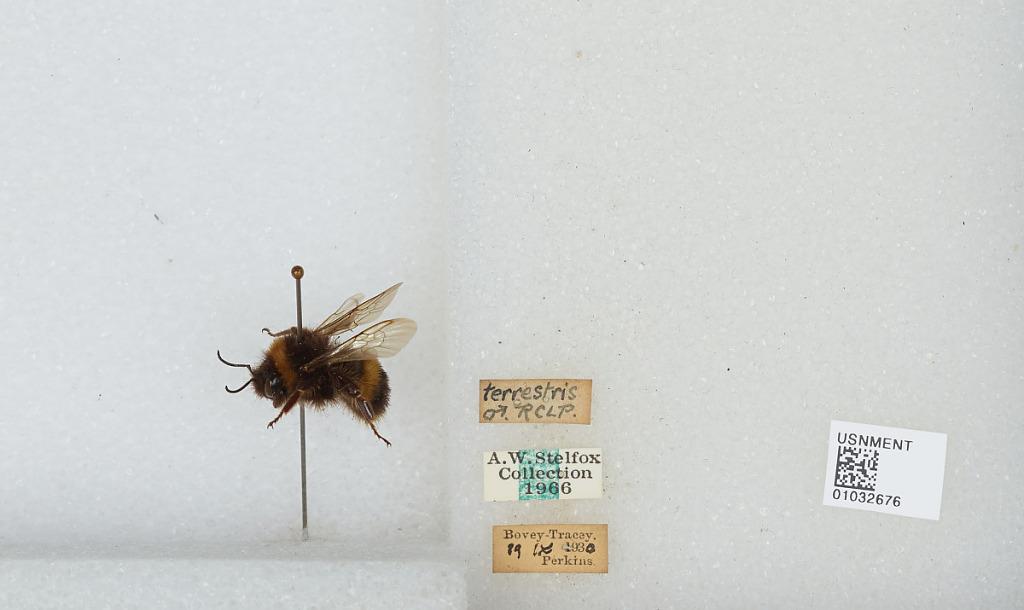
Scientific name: Bombus (Bombus) terrestris (Linnaeus)
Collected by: Perkins
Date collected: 1930-9-19
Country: United Kingdom
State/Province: England
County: Devon
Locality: Bovey Tracey
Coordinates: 50.5935, -3.67283